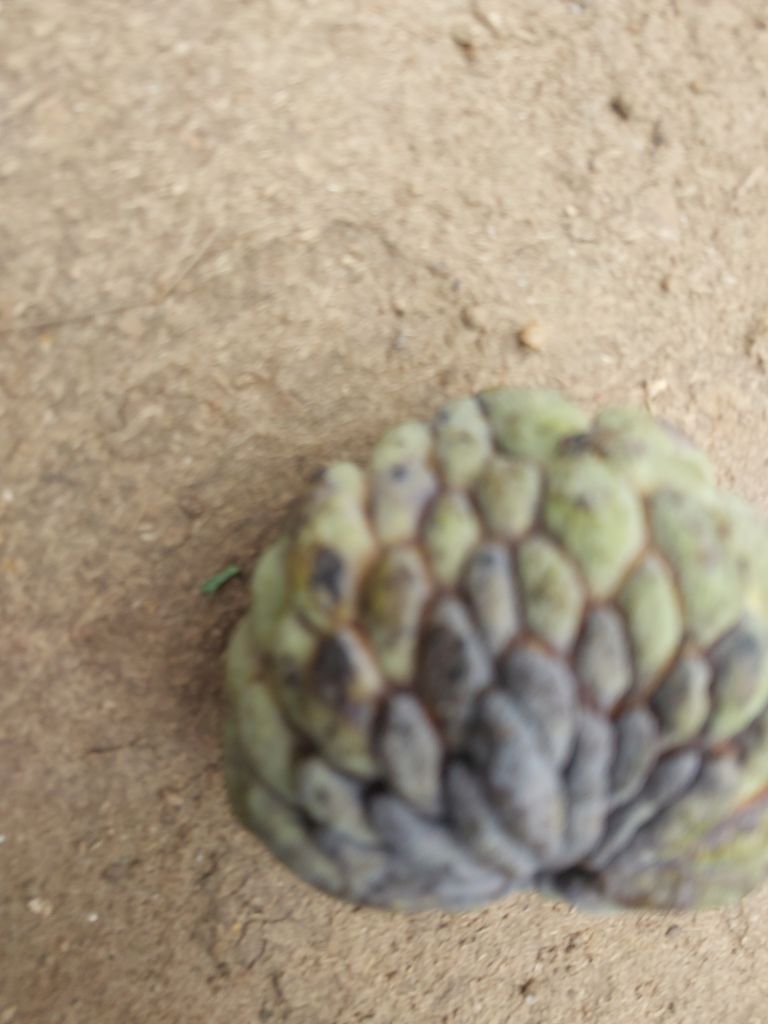
Disease label: Blank Canker